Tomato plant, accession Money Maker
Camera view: horizontal (90 deg, fisheye); turntable rotation: 0 degrees
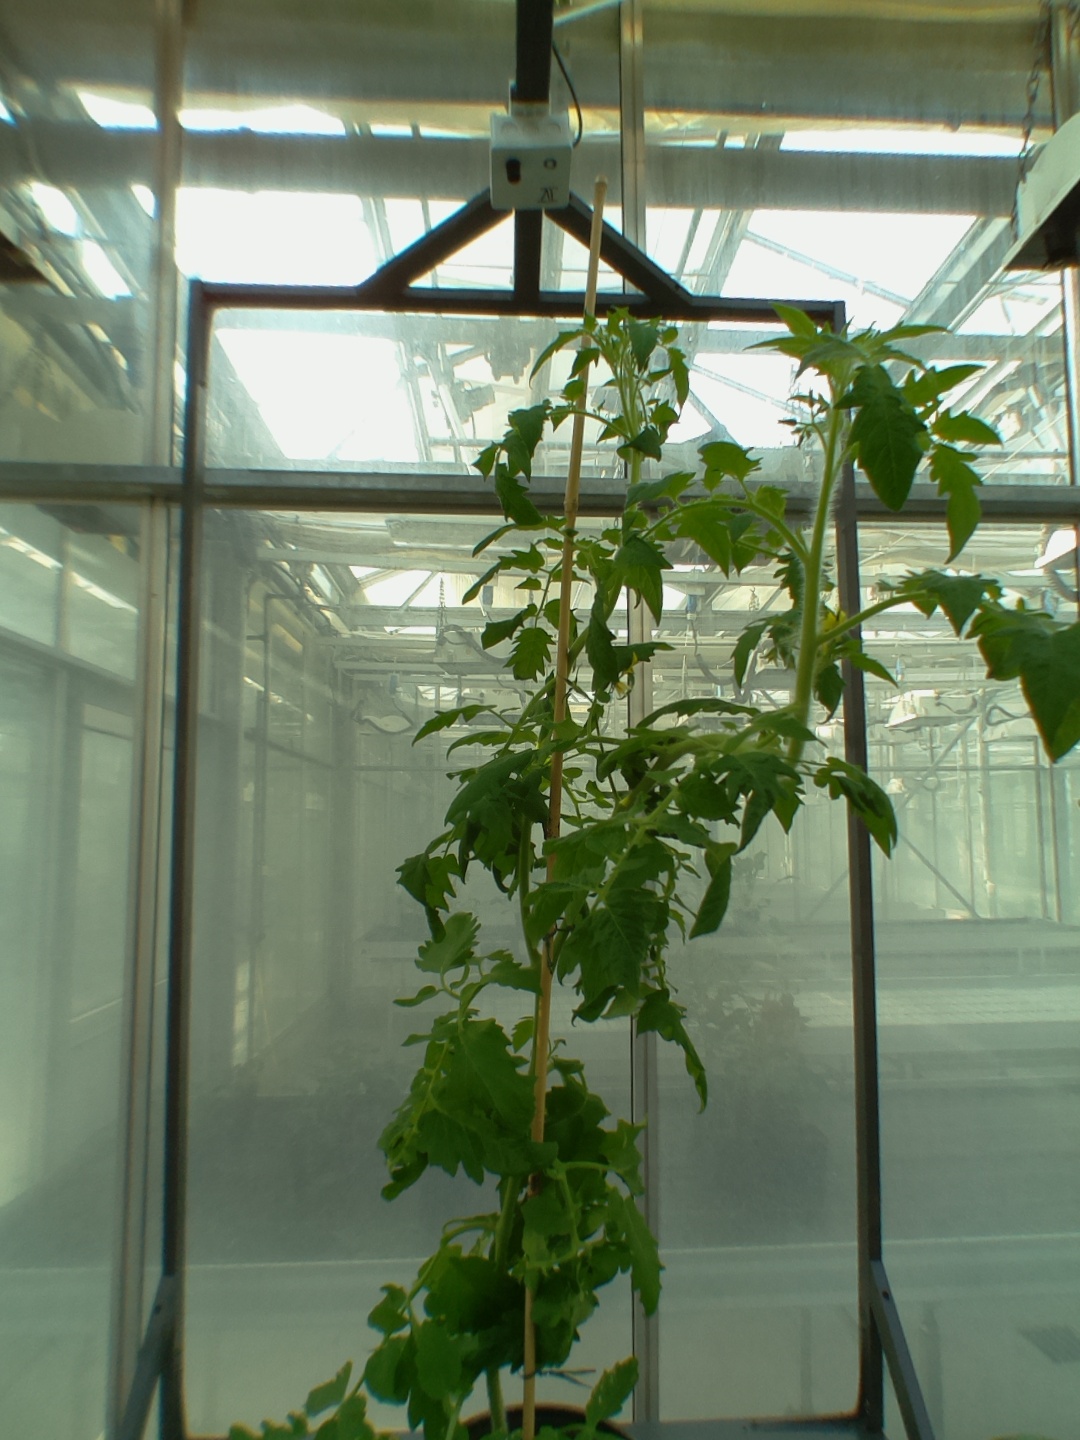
BBCH growth stage 65: Full flowering, 50%-60% of flowers open, first petals falling